Wrestle War (video game)

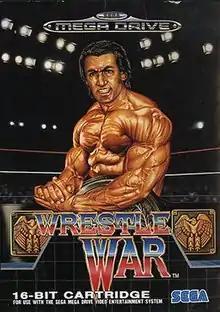
Box art

Wrestle War is a video game developed and published by Sega which was released in arcades in 1989, and later ported to the Sega Mega Drive console in 1991 in Japan, Australia, and Europe. Despite being released the same year as World Championship Wrestling's "WrestleWar" pay-per-view event, it is not associated with any wrestling promotion. The original Japanese game cover featured a Hulk Hogan look-alike, but it was changed for the international release.